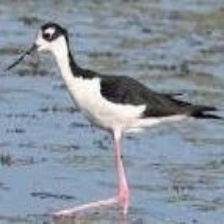
Species: BLACK NECKED STILT
Scientific name: HIMANTOPUS MEXICANUS